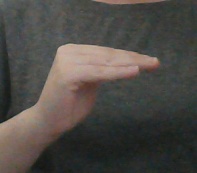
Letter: haa